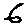
Label: 6